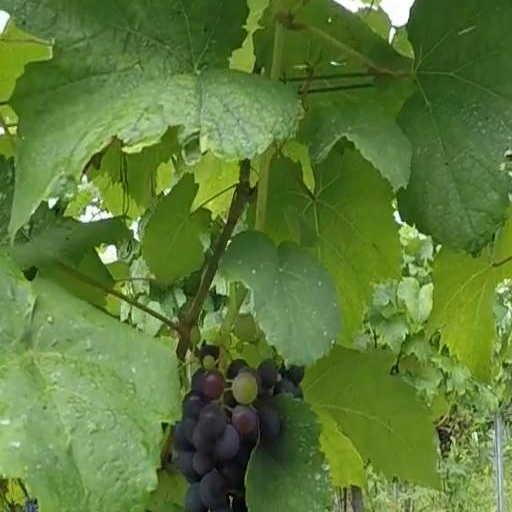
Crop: grape